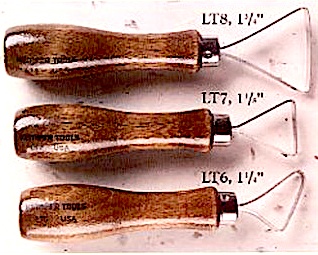
Loop Tool, LT7
Used to remove controlled amounts of clay from wheel thown and sculpture pieces. The shaped cutting heads are made from heavy stainless steel ribbon with sharpened edgtes. Each tool, with its rugged hardwood handle, ensures a sure grip and easy manipulation in water or oil based clay. More Prop 65 Info
Brand: Douglas and Sturgess
Category: Arts & Entertainment > Hobbies & Creative Arts > Arts & Crafts > Art & Crafting Tool Accessories > Spinning Wheel Accessories > Treadle Grippers